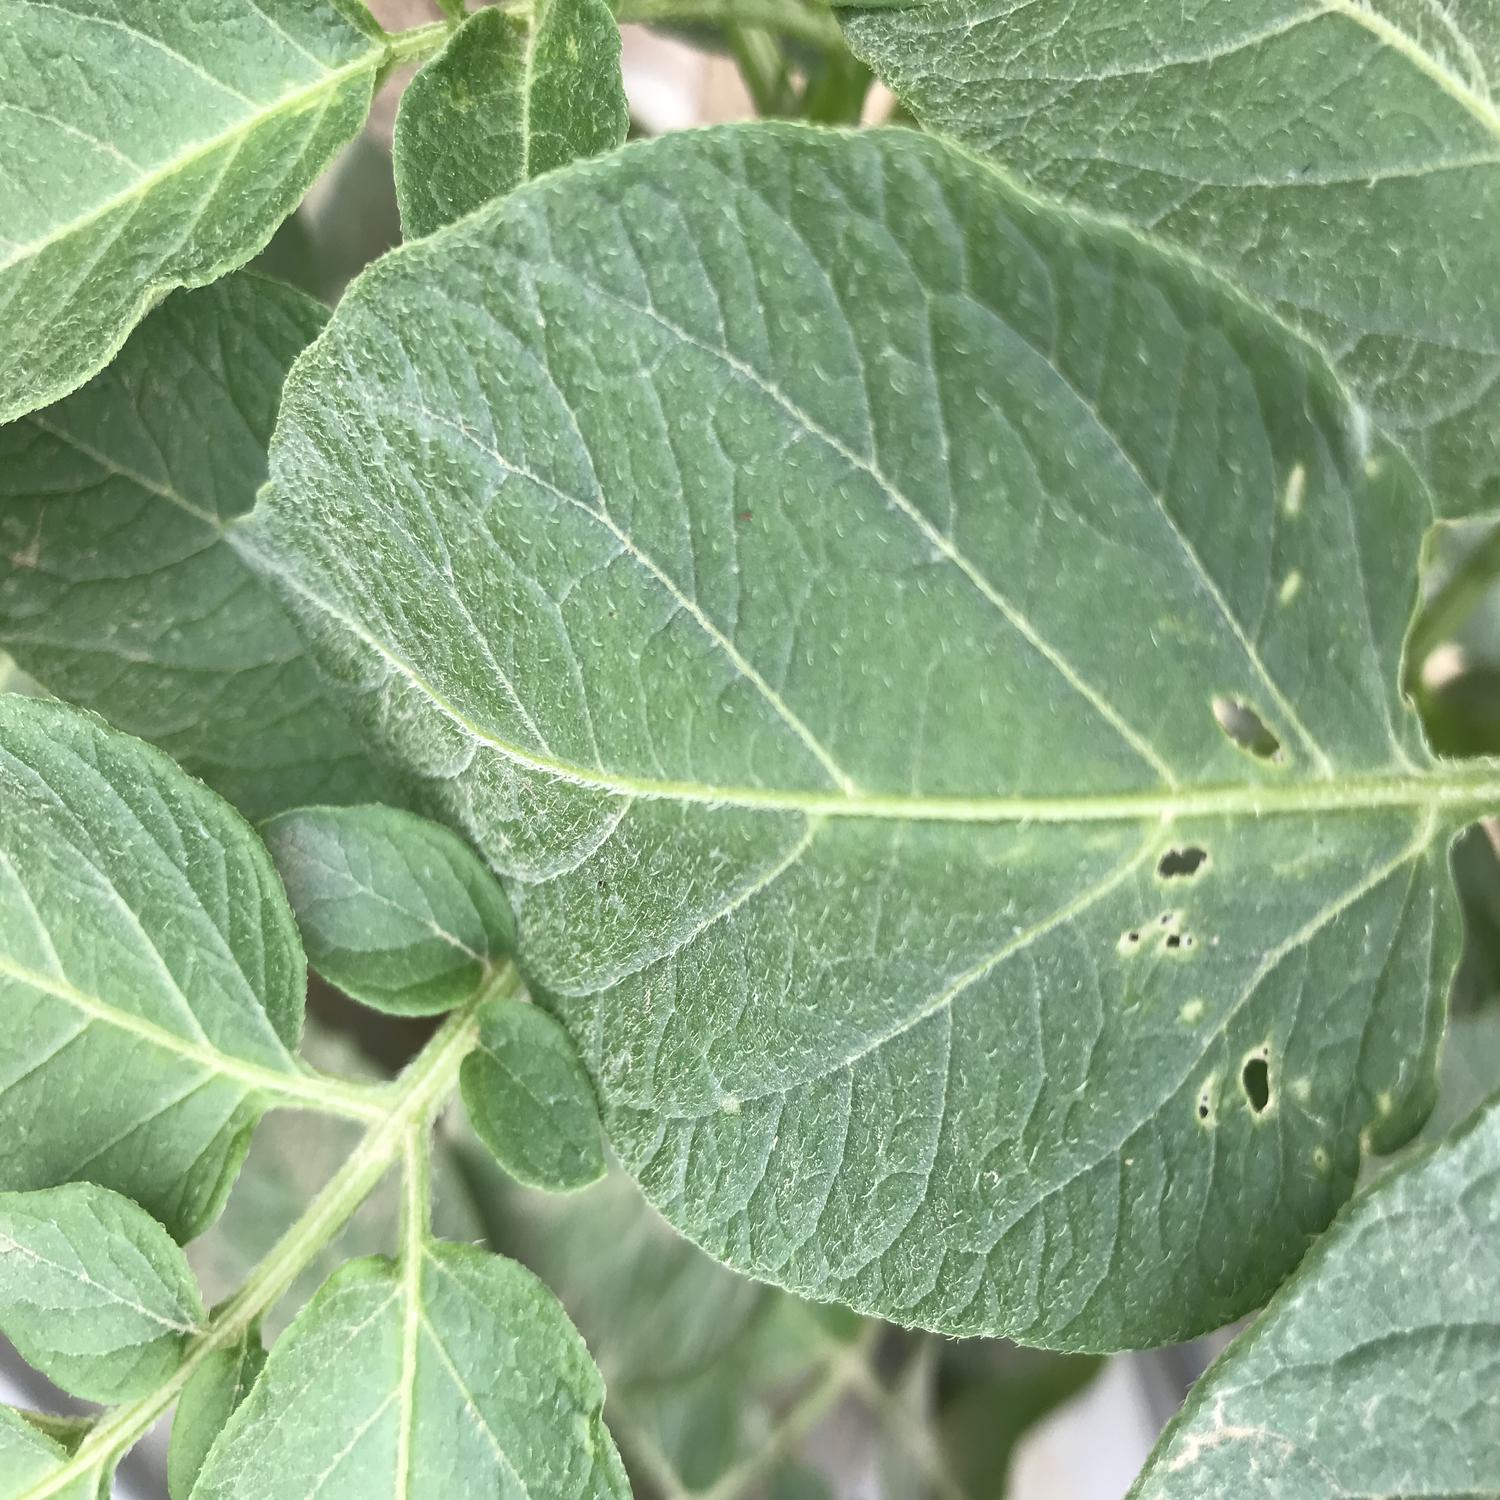
Label: Pest